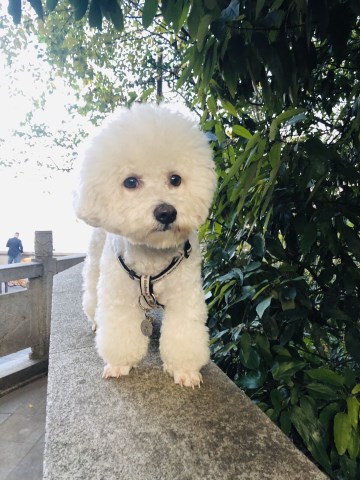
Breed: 3083-n000117-Bichon_Frise